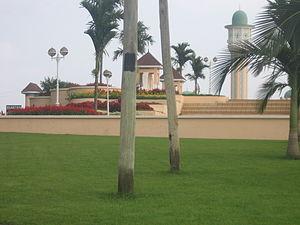
Riche quartier a Ngaoundere (Quartier haut plateau) Norsk bokmål: Rik bydel i Ngaoundere